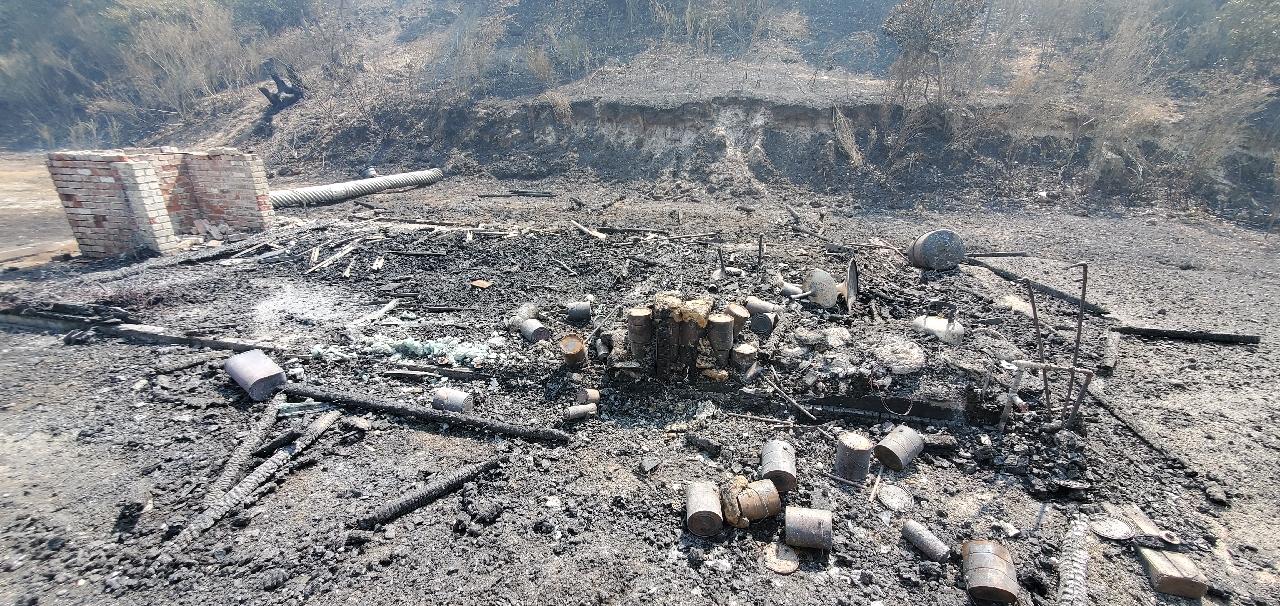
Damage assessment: destroyed